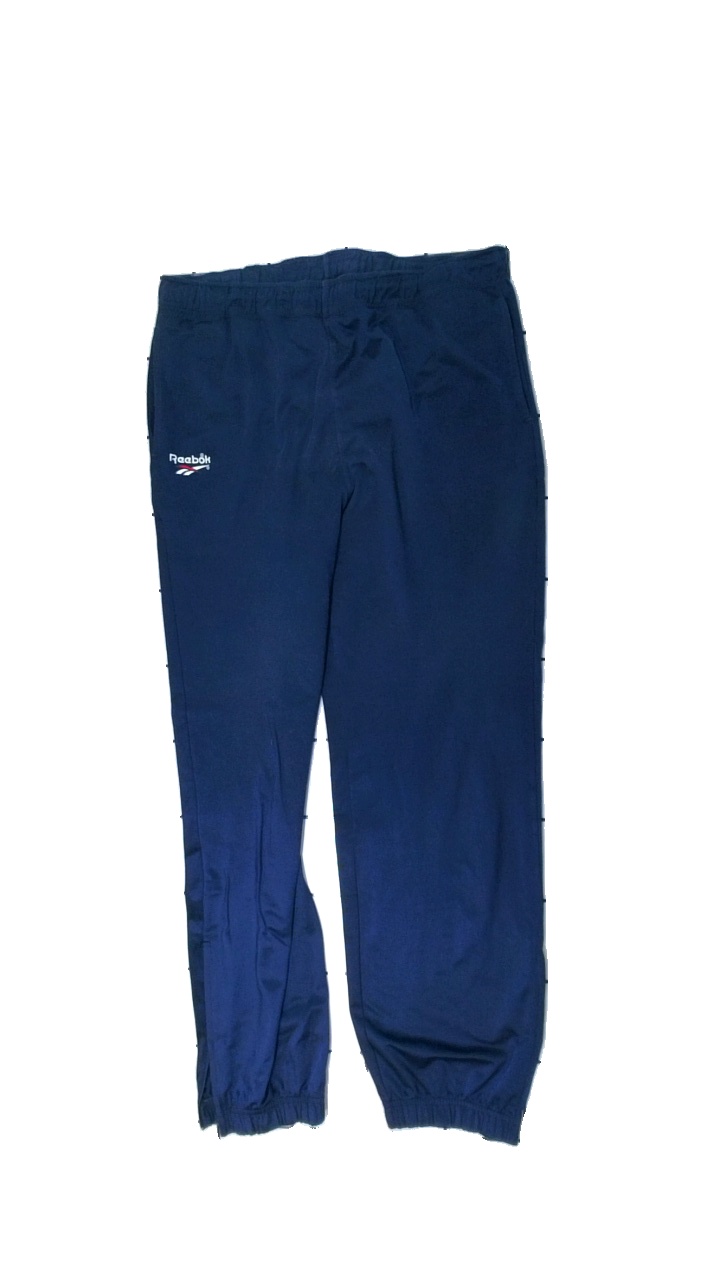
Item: Trousers (Men)
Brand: Reebok
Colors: Blue
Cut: Regular
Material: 100% polyester
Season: All
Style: Sports
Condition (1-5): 3
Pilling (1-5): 1
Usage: Recycle
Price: <50